Schizocosa ocreata

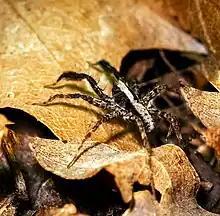
Brush-legged wolf spider

The "S. ocreata" has dark furry legs that distinguish this spider from other spiders in the "Schizocosa" genus. In addition, the tufts of bristle pair on the male is a secondary sexual characteristic that is the only physical feature that distinguishes this spider from its sibling species.